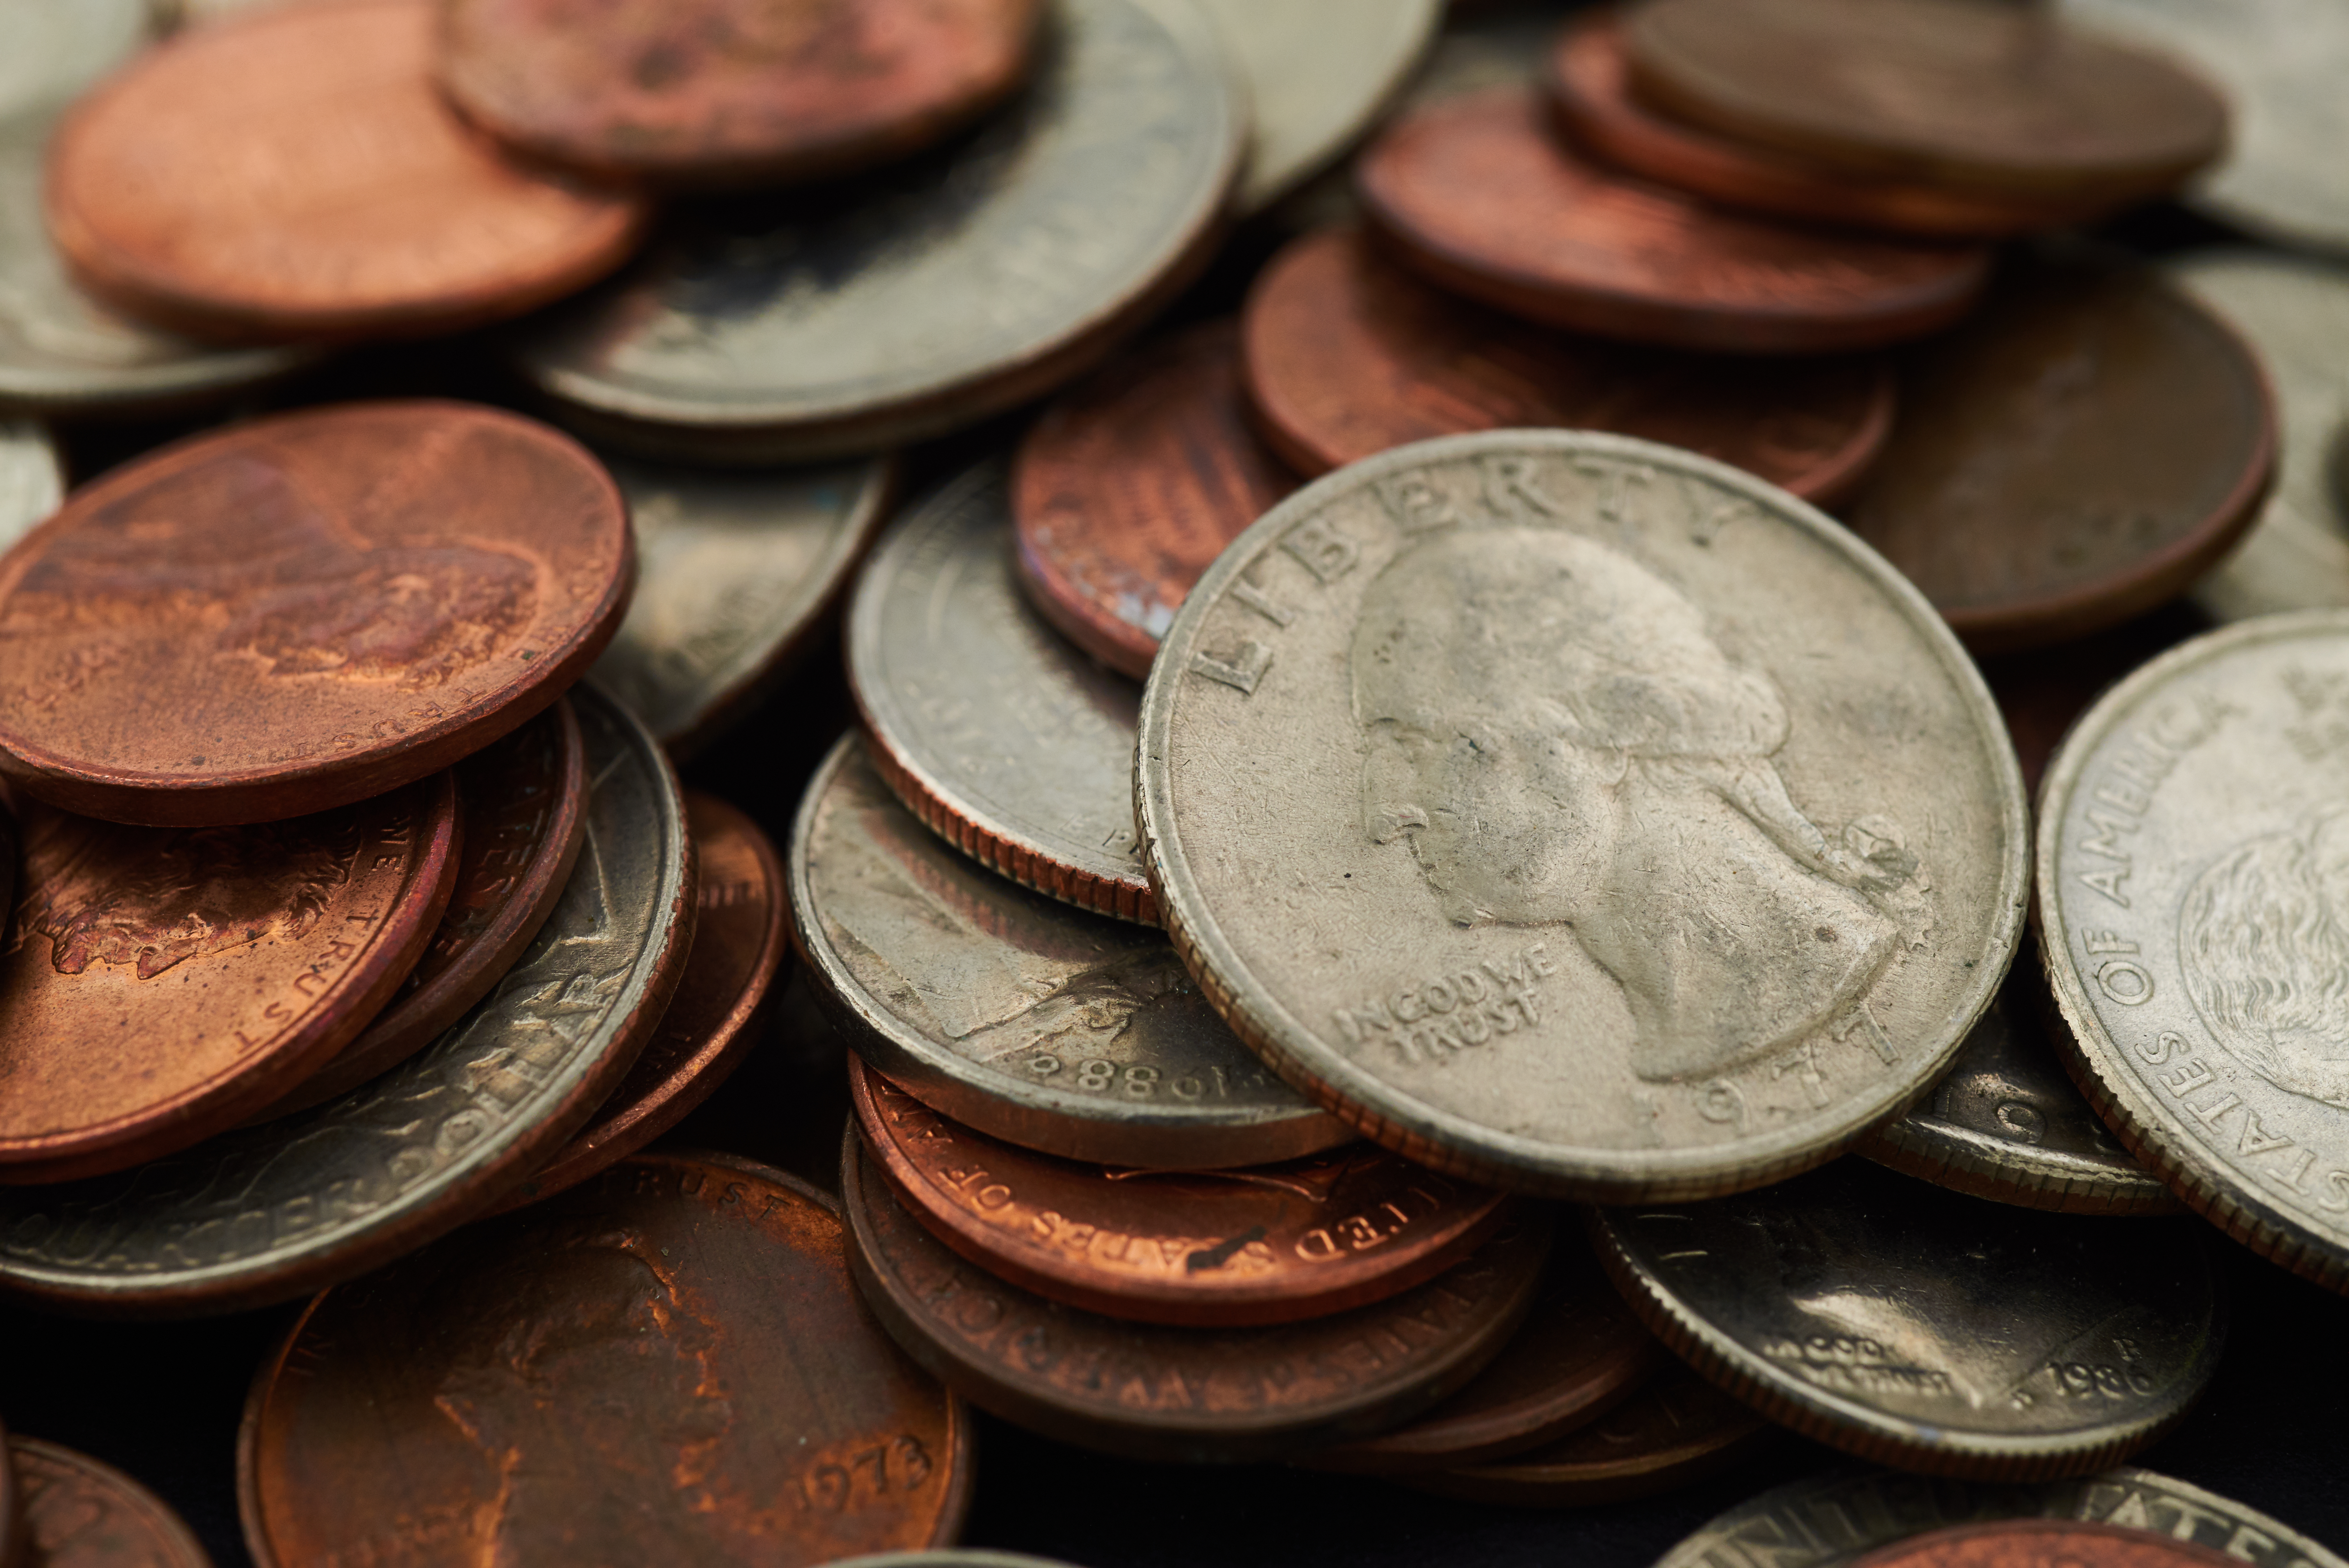
money, coin, cash, currency, saving, copper, metal, close up, money handling, dime, stock photography, quarter, photography, treasure, collection, nickel